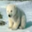
Label: bear